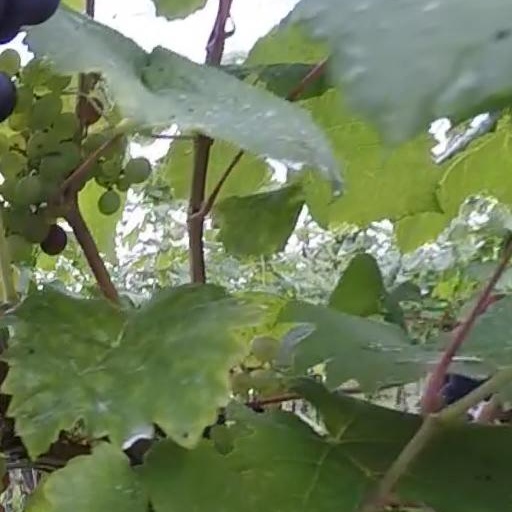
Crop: grape